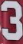
Number: 3